Sky position (RA, Dec in degrees): 319.756, 2.024
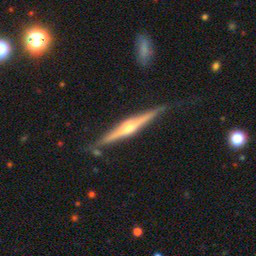
Galaxy morphology: Edge-on Galaxies with Bulge